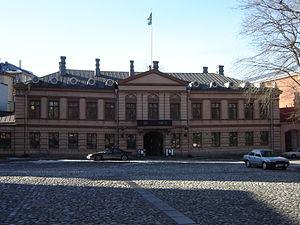
Cet article donne une liste non exhaustive de bâtiments historiques ayant servi de mairie ou d'hôtel de ville en Finlande: